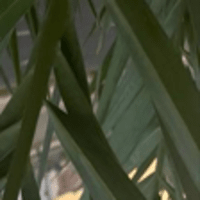
Label: Healthy sample